Symphony No. 4 (Martinů)

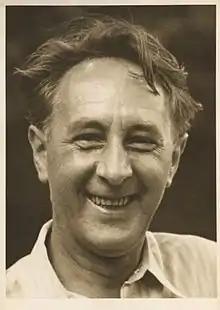
Martinů c. 1942

The Symphony No. 4, H. 305, by Bohuslav Martinů was composed in New York City from April 1945, and completed at Martinů's summer home at Cape Cod in June 1945. The finale bears the inscription "South Orleans, 14th June, 1945".